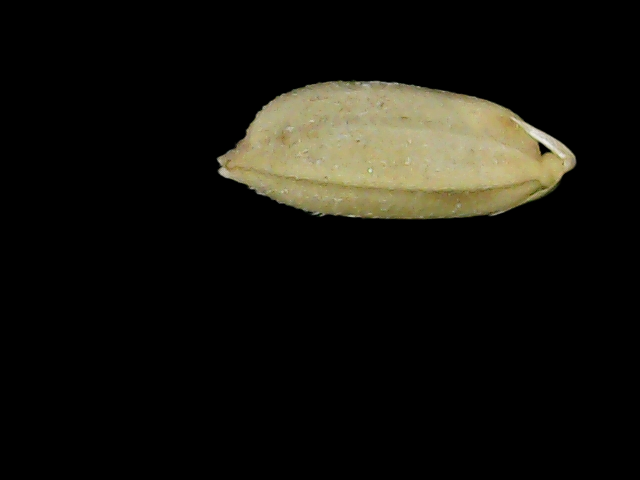
Rice variety: Bd52